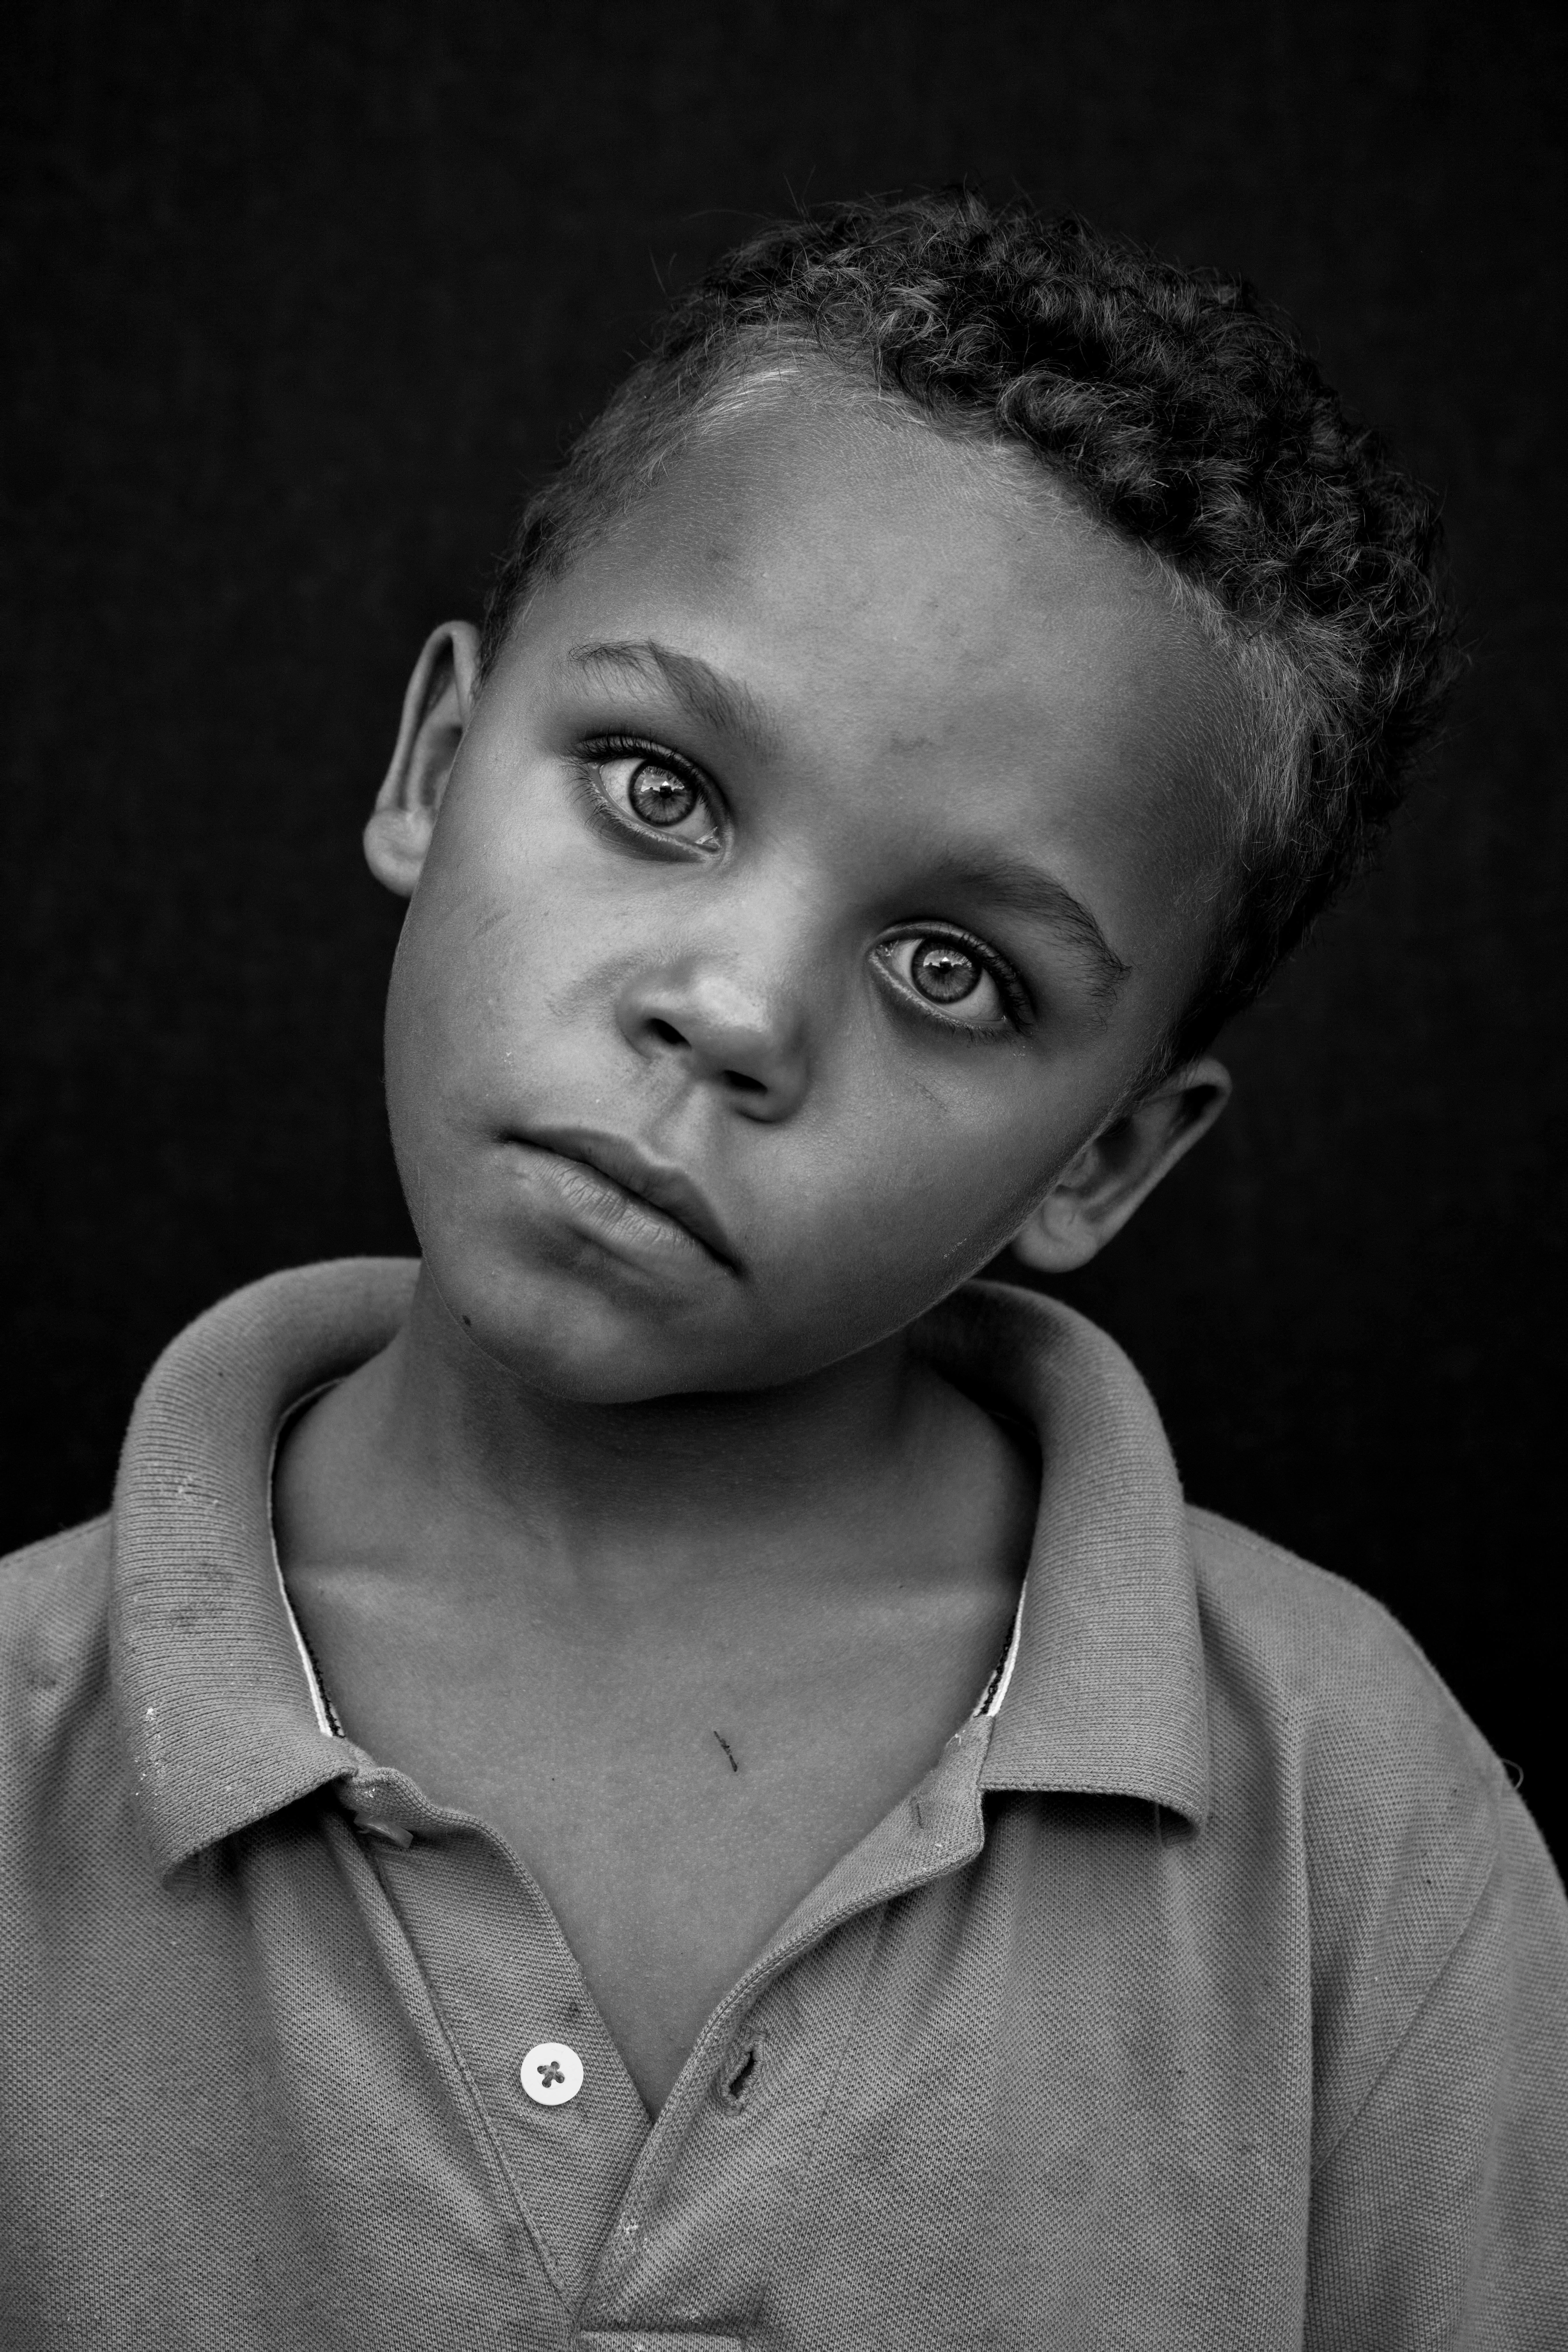
man, person, black and white, photography, male, portrait, model, child, black, monochrome, facial expression, smile, face, nose, eye, head, monochrome photography, portrait photography